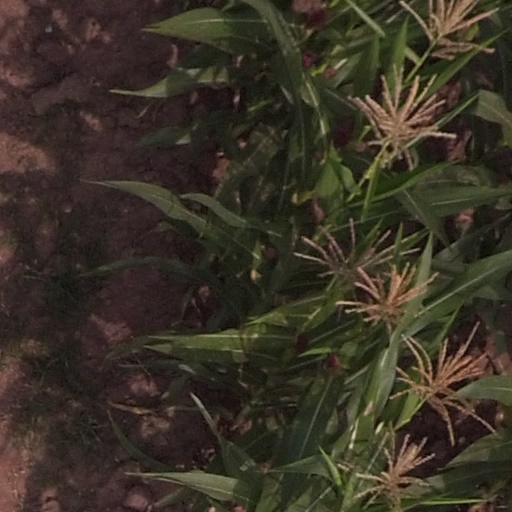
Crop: maize; corn